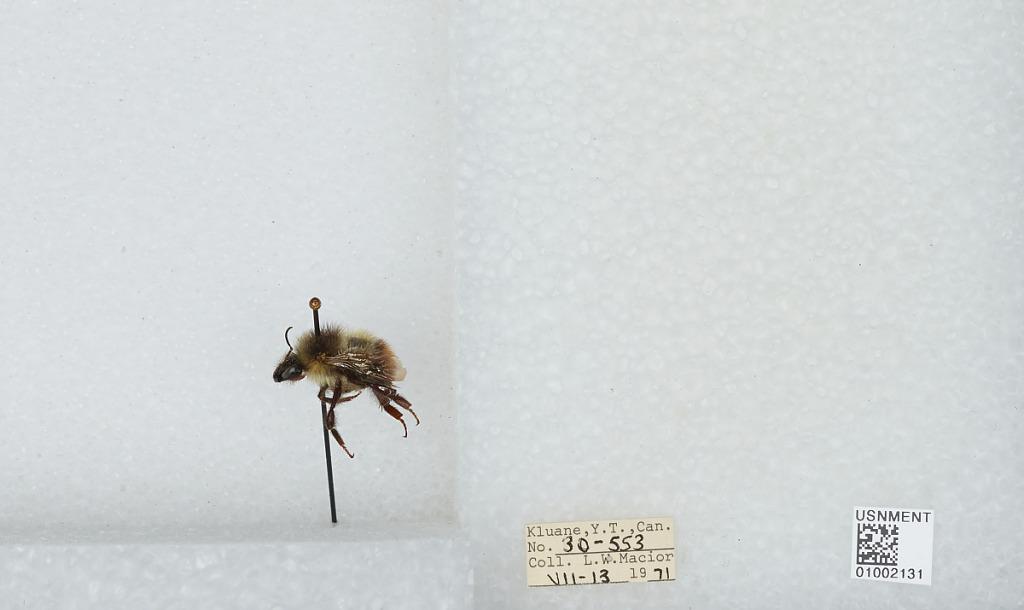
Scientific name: Bombus (Pyrobombus) flavifrons Cresson
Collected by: L. Macior
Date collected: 1971-7-13
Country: Canada
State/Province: Yukon Territory
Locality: Kluane
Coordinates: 60.75, -139.5